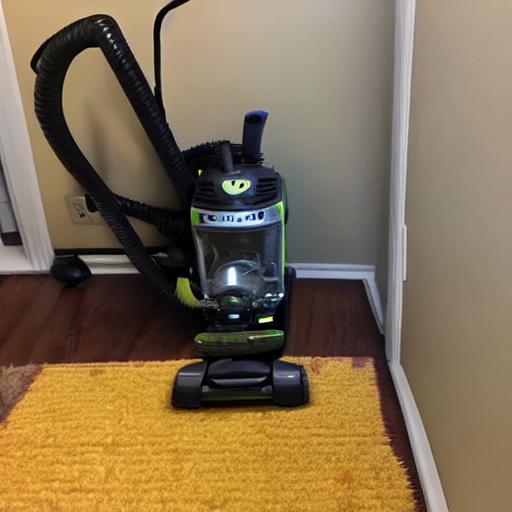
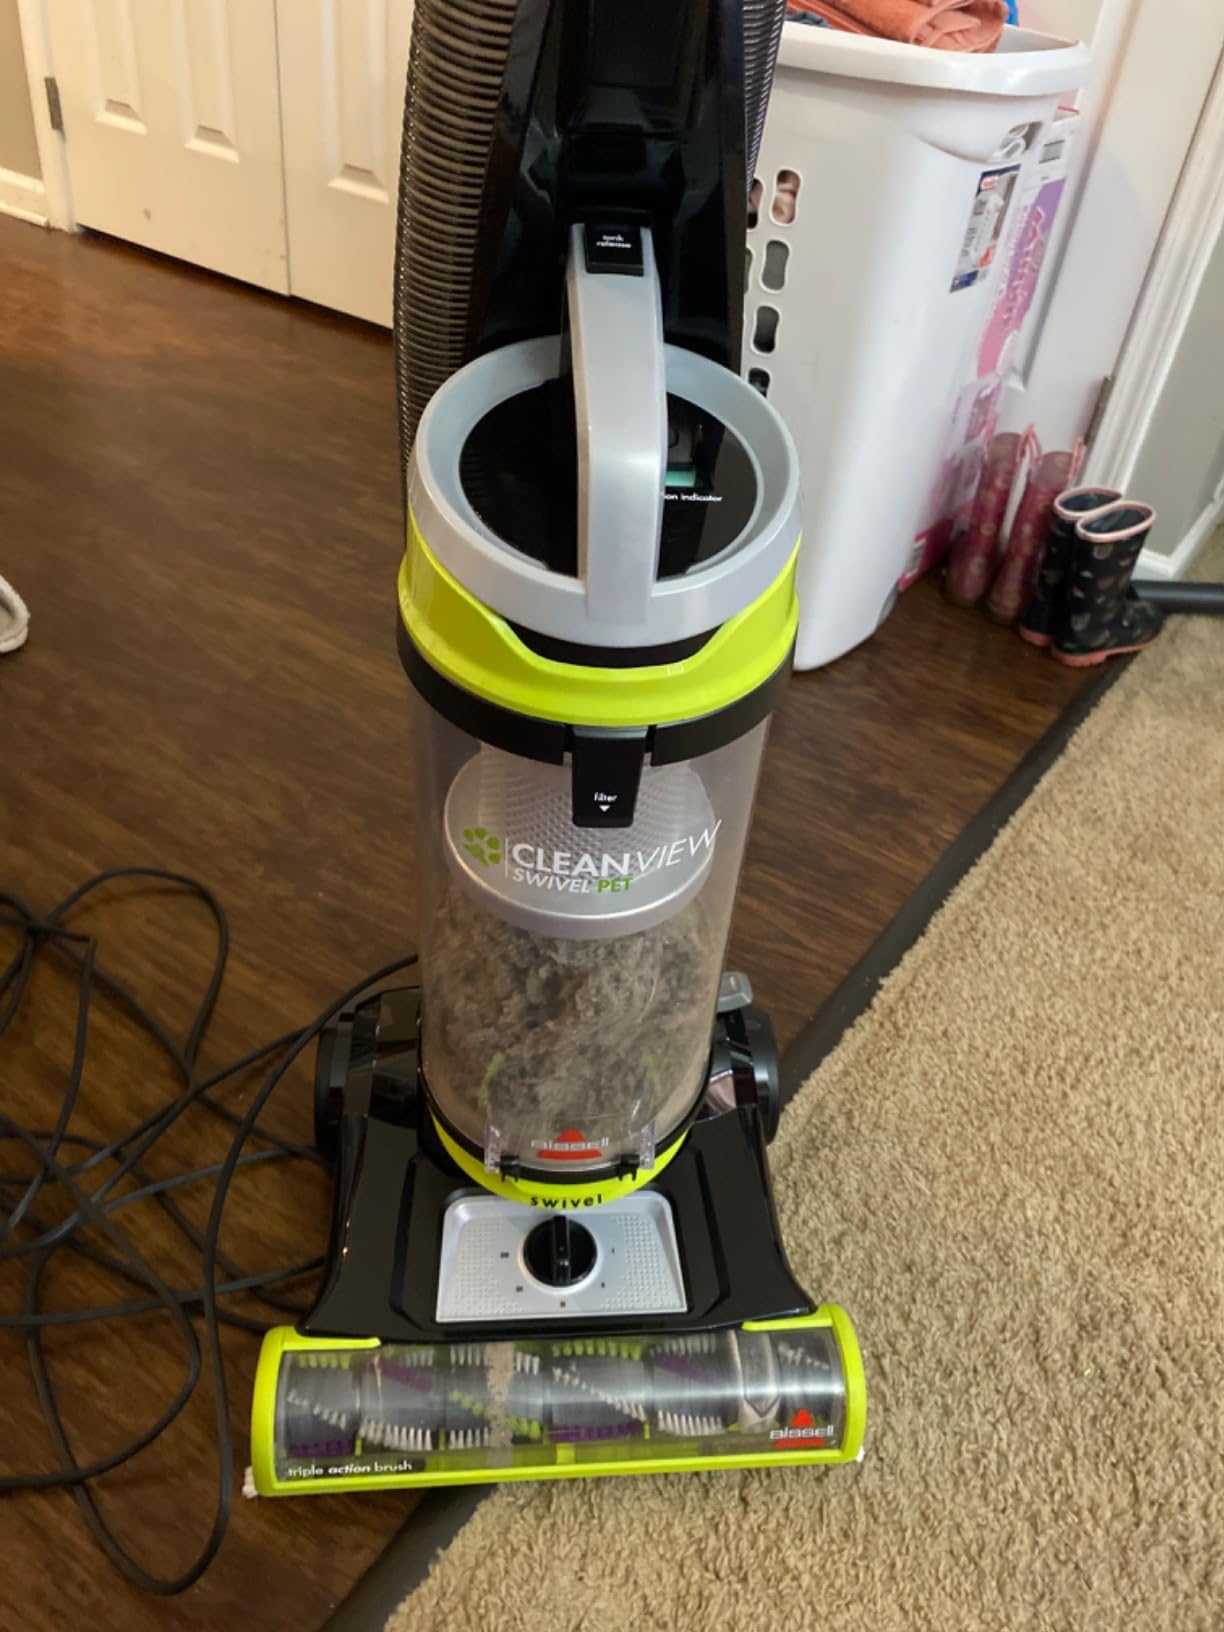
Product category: items_vacuum
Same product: no